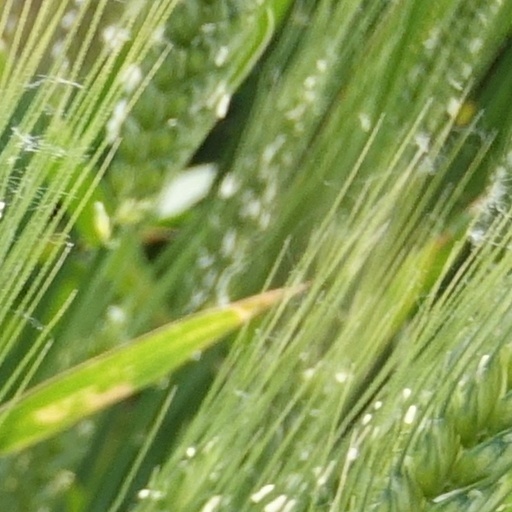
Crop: wheat